Ikko Tanaka

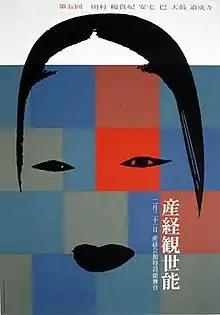
Poster by Ikko Tanaka for the "5th Sankei Kanze Noh" performance in 1958.

In December 1960, Tanaka took his first overseas trip to the United States and connected with several graphic design contemporaries including Saul Bass, Aaron Burns, Herb Lubalin, Ivan Chermayeff, Lou Dorfsman, and Pieter Brattinga. Brattinga invited Tanaka to deliver a lecture at the Pratt Institute, where he taught, and in 1965 organized a solo exhibition of Tanaka's work at Steendrukkerij de Jong & Co. in Hilversum, the Netherlands. Tanaka quickly rose to prominence and received numerous awards including the Japan Advertising Arts Club (JAAC) Members' Prize in 1959 and the Gold Medal of the Tokyo Art Directors’ Club in 1960. Tanaka also played a vital role in the professionalization of graphic design in Japan, and worked for the newly founded Nippon Design Center in the 1960s, a house agency geared towards corporations that sought to establish higher standards for advertising design. He remained active in the design world until his death in 2002, producing an immense portfolio of work that spanned the private and public sectors, and engaged with numerous forms of media in varying scales and dimensions.